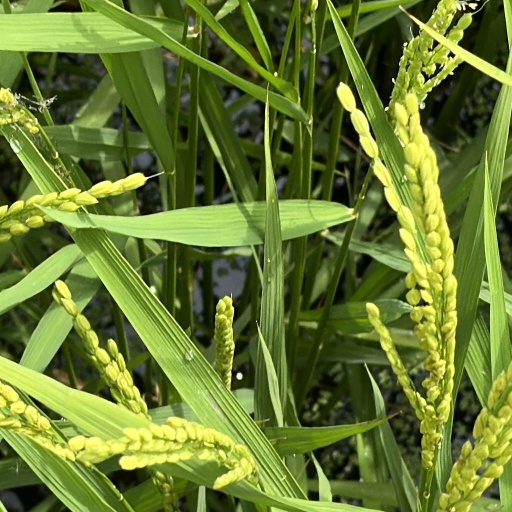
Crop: rice